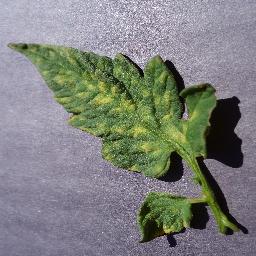
Label: Tomato___Leaf_Mold